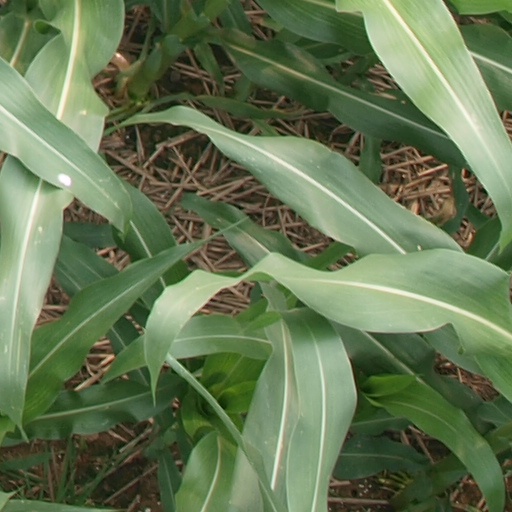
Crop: maize; corn